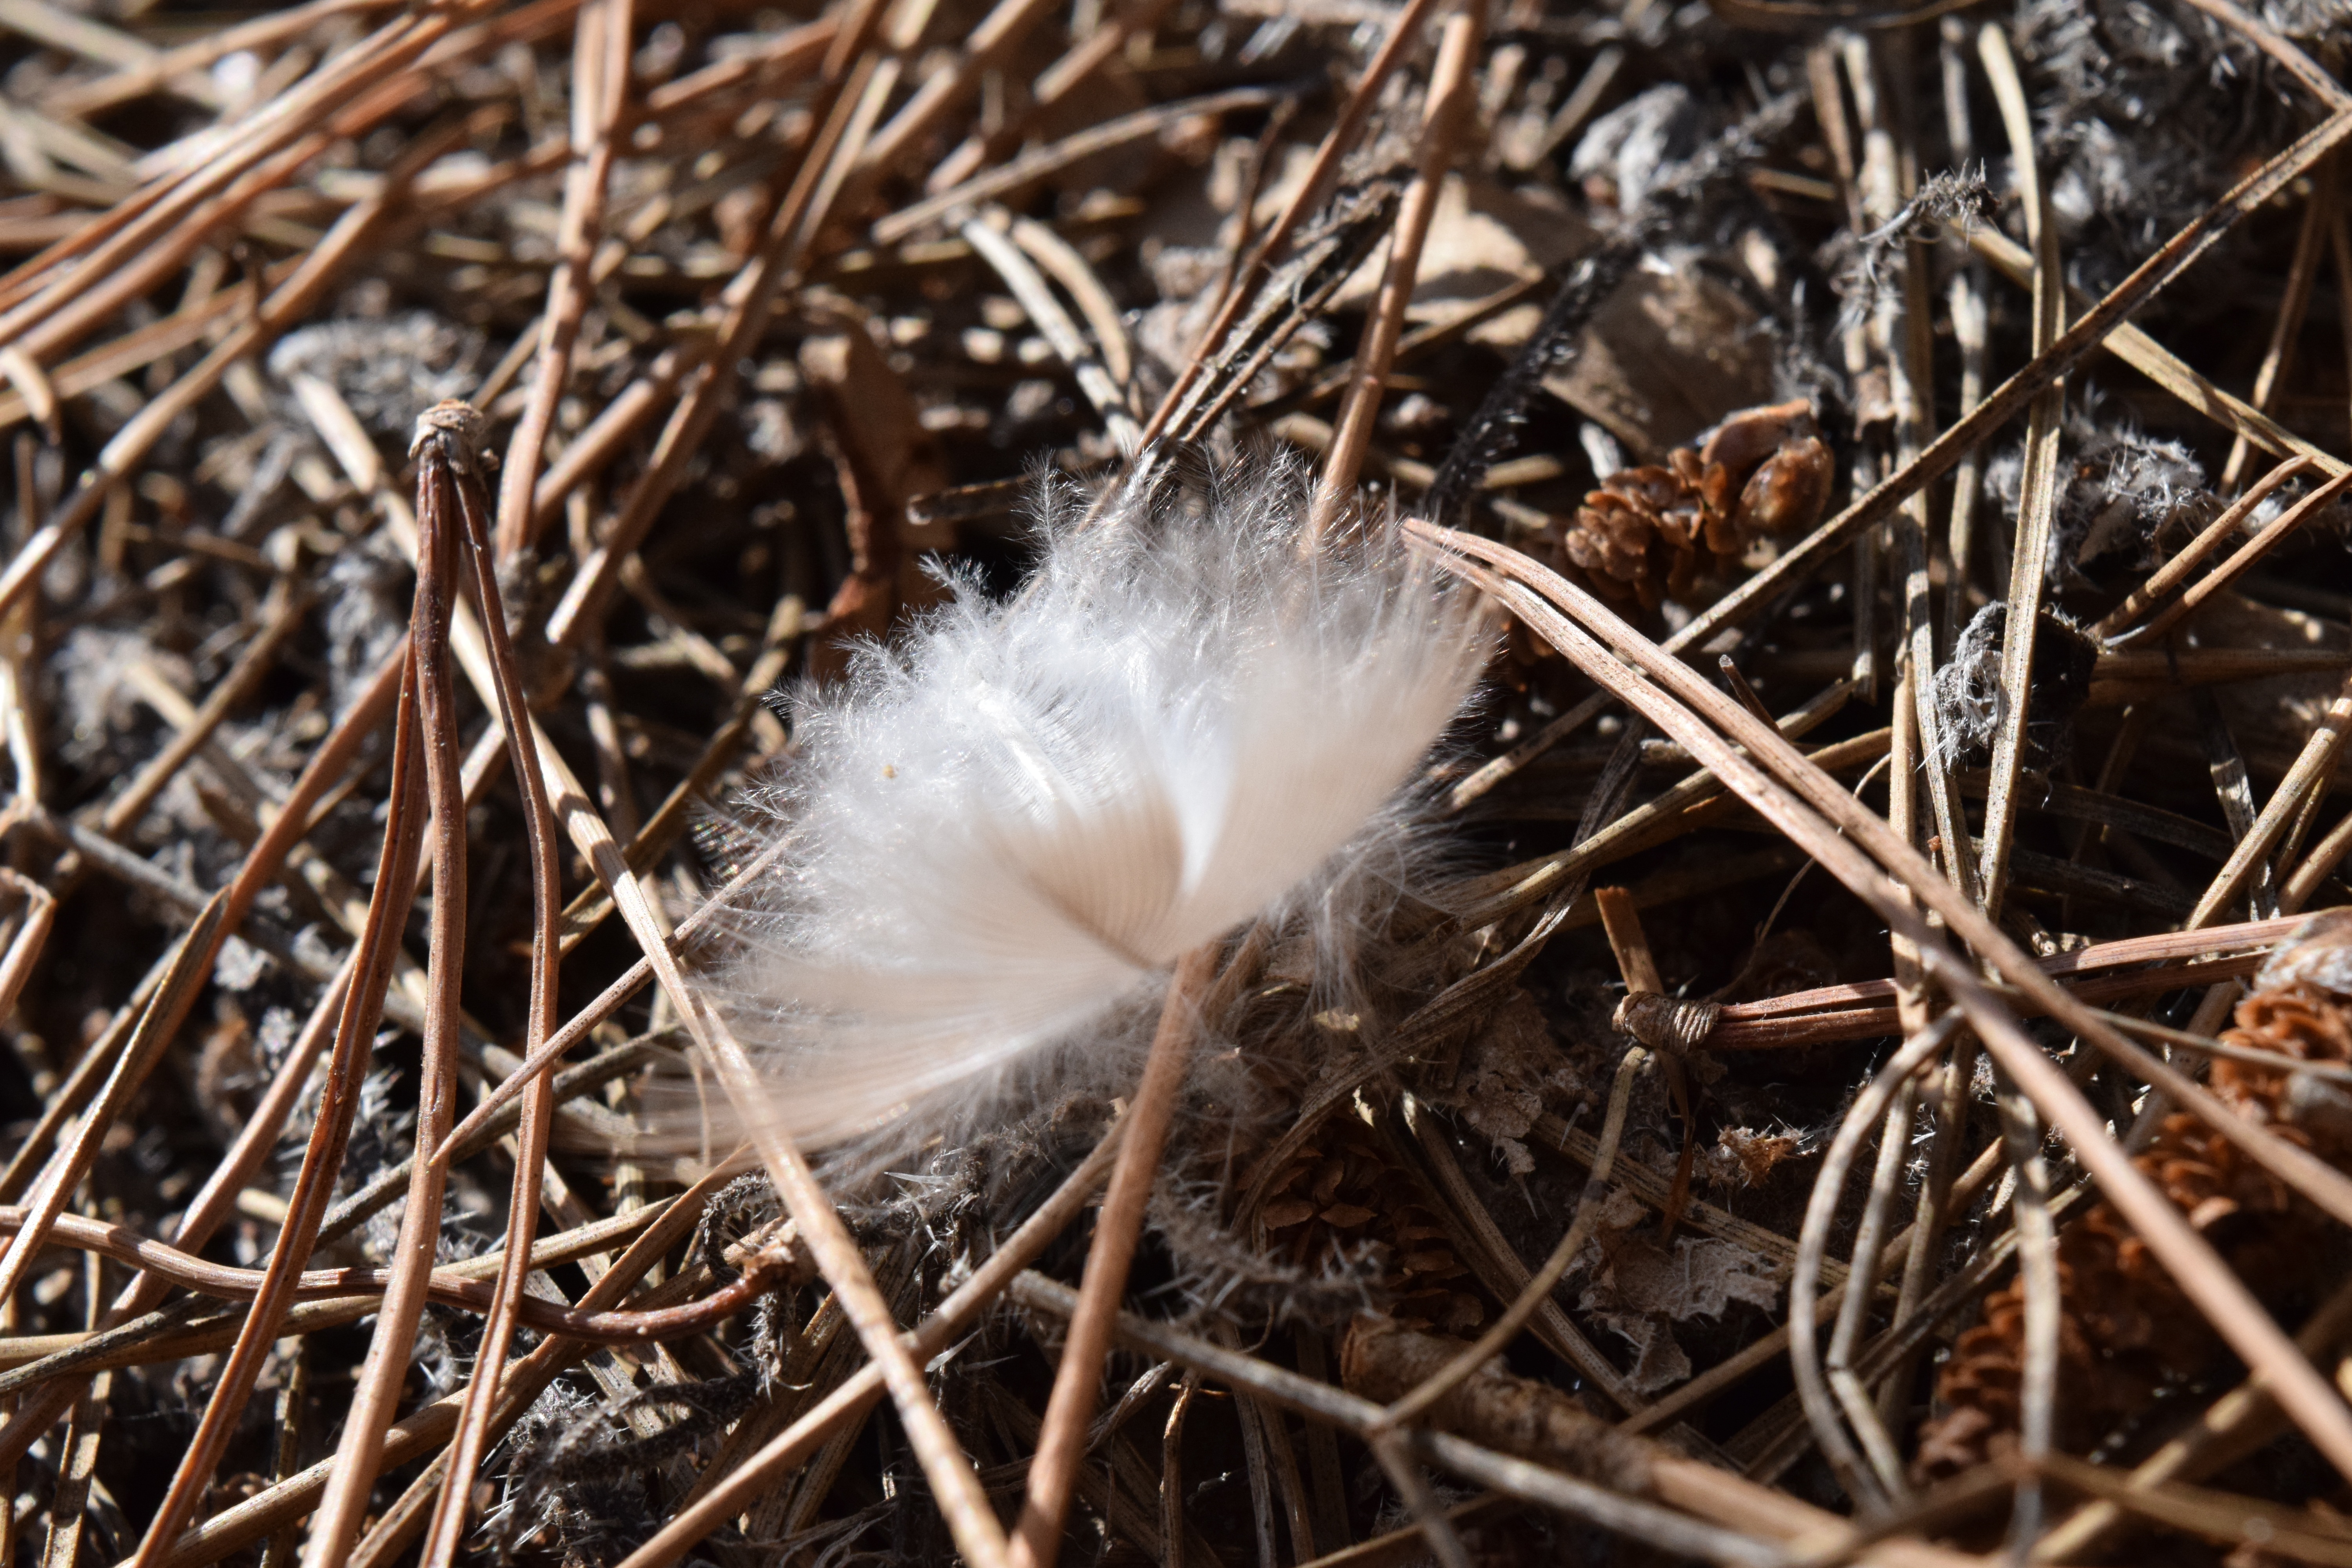
nature, forest, grass, winter, plant, white, photography, leaf, flower, frost, wildlife, spring, autumn, soil, flora, season, fauna, close up, needles, fluff, tender, macro photography, pine needles, slightly, bird feather, gust of wind, grass family, thorns spines and prickles